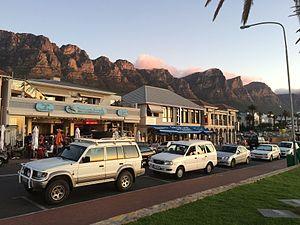
Camps Bay est un faubourg de la ville du Cap en Afrique du Sud. Dominée par la chaîne montagneuse des « 12 apôtres », Camps Bay est une banlieue aisée dont les plages de sable blanc sont bordées de palmiers. Sa vie nocturne attirent un grand nombre de touristes sud-africains et étrangers.